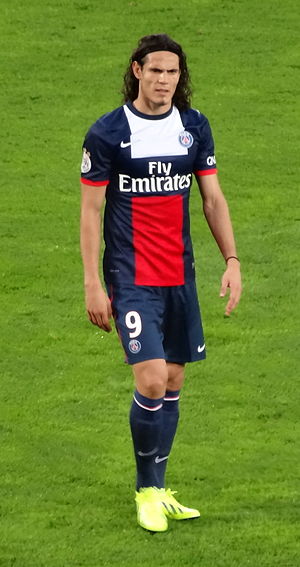
Edinson Cavani
Edinson Roberto Cavani Gómez er en uruguayansk fodboldspiller, der spiller som angriber hos Paris Saint-Germain, hvortil han kom fra S.S.C. Napoli.